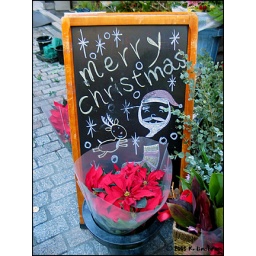
A sign outside a flower shop in Tokyo